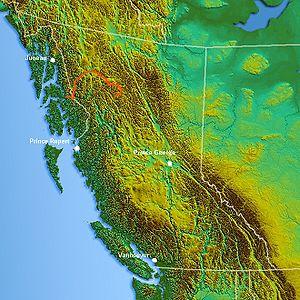
La Stikine est un fleuve qui coule dans le nord-ouest de la Colombie-Britannique au Canada et dans le panhandle de l'Alaska aux États-Unis.